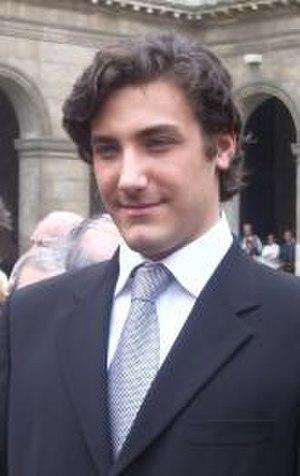
Jean-Christophe Napoléon Bonaparte, dit Jean-Christophe Napoléon, né le 11 juillet 1986 à Saint-Raphaël, est un membre de la famille Bonaparte. Il est l’actuel prétendant au trône impérial français et porte le titre de courtoisie de prince Napoléon.
La maison impériale de France désigne la dynastie impériale française et ses branches collatérales. Elle est issue de la famille Bonaparte, une famille patricienne corse originaire d'Italie, reconnue noble en France sous l'Ancien Régime et devenue maison impériale à la suite de l'élévation de Napoléon Bonaparte à la dignité d'empereur des Français le 18 mai 1804.
Depuis le 2 août 1830, date de l'abdication du roi Charles X, suivi le 24 février 1848, date de l'abdication du roi des Français Louis-Philippe Iᵉʳ et enfin le 4 septembre 1870, date de l'abdication de l'empereur Napoléon III, la Couronne de France est principalement disputée entre trois maisons, avec différents prétendants :
Par querelles dynastiques françaises on entend un ensemble de différends, à travers l’histoire de France, portant sur la personne qui doit hériter de la couronne royale ou impériale.